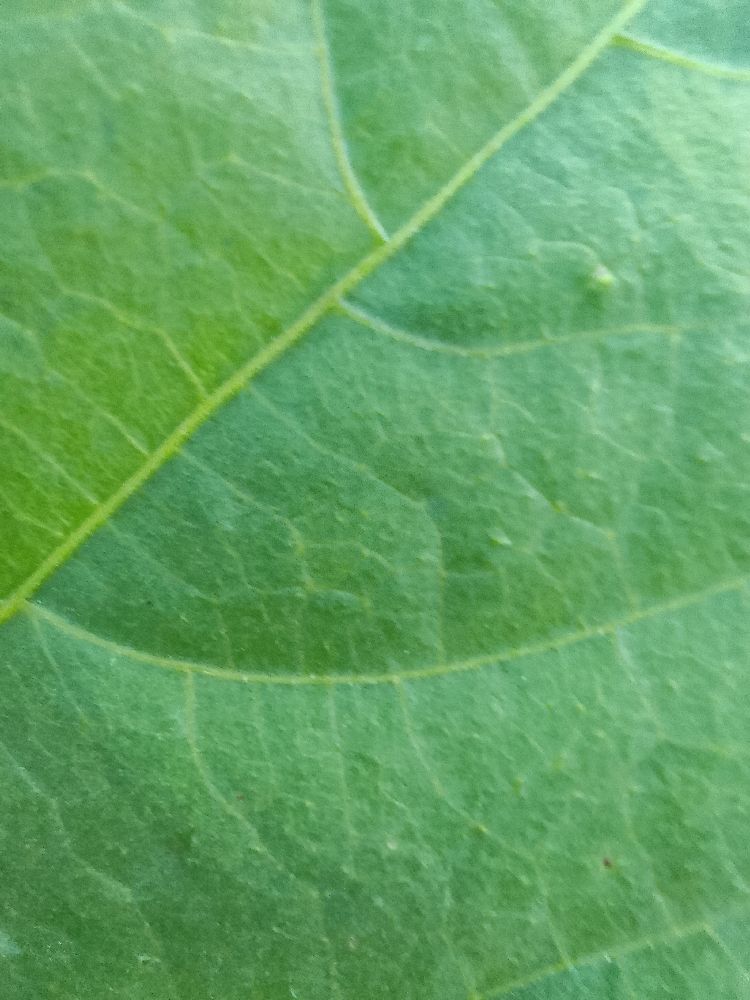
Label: healthy